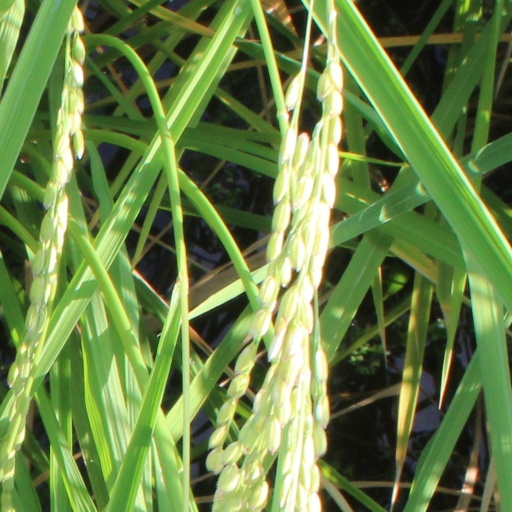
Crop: rice